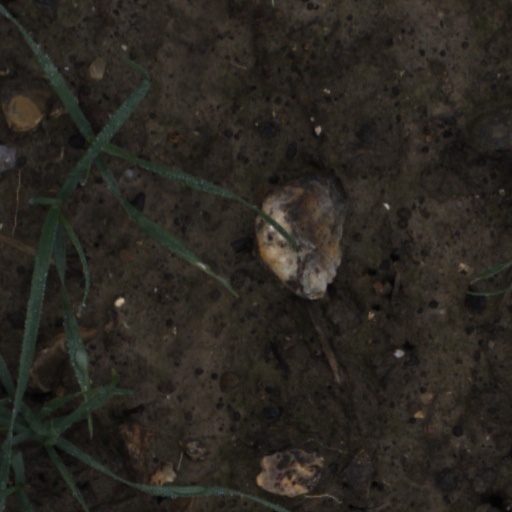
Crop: wheat